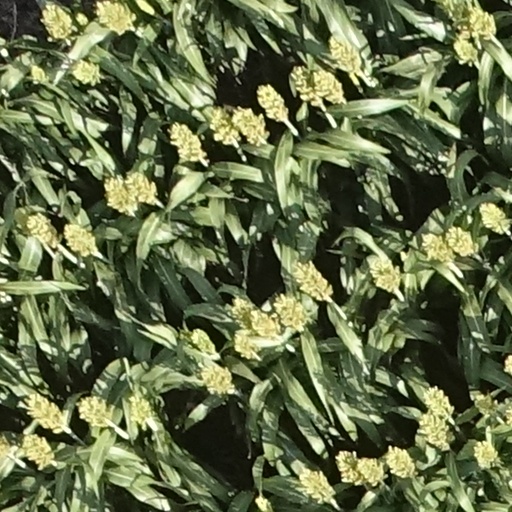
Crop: sorghum